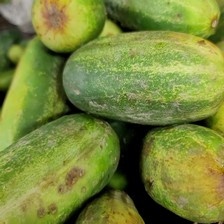
Label: cucumber